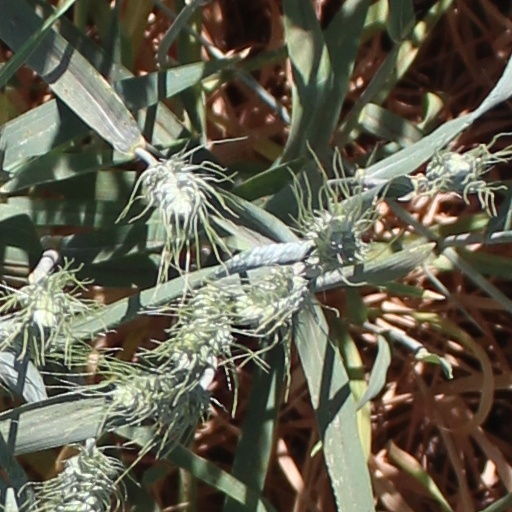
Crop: wheat